Kimberley Process Certification Scheme

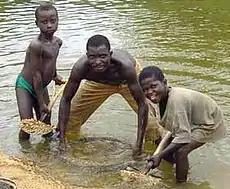
A man and two children sifting for diamonds in Sierra Leone in 2004.

The United Nations imposed sanctions against UNITA in 1998 through United Nations Security Council Resolution 1173, however investigators led by Robert Fowler presented the Fowler Report to the UN in March 2000, which detailed how the movement was able to continue financing its war efforts through the sale of diamonds on the international market. The UN wished to clamp down on this sanctions-breaking trade, but had limited powers of enforcement; the Fowler report therefore set out to name the countries, companies, government and individuals involved. This led to a meeting of diamond-producing and trading states from around the world in Kimberley, Northern Cape in May 2000. A culminating ministerial meeting followed during September in Pretoria, from which the KPCS originated.